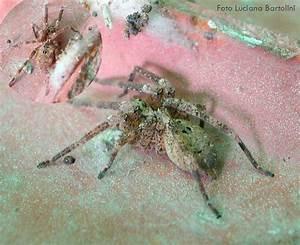
spider